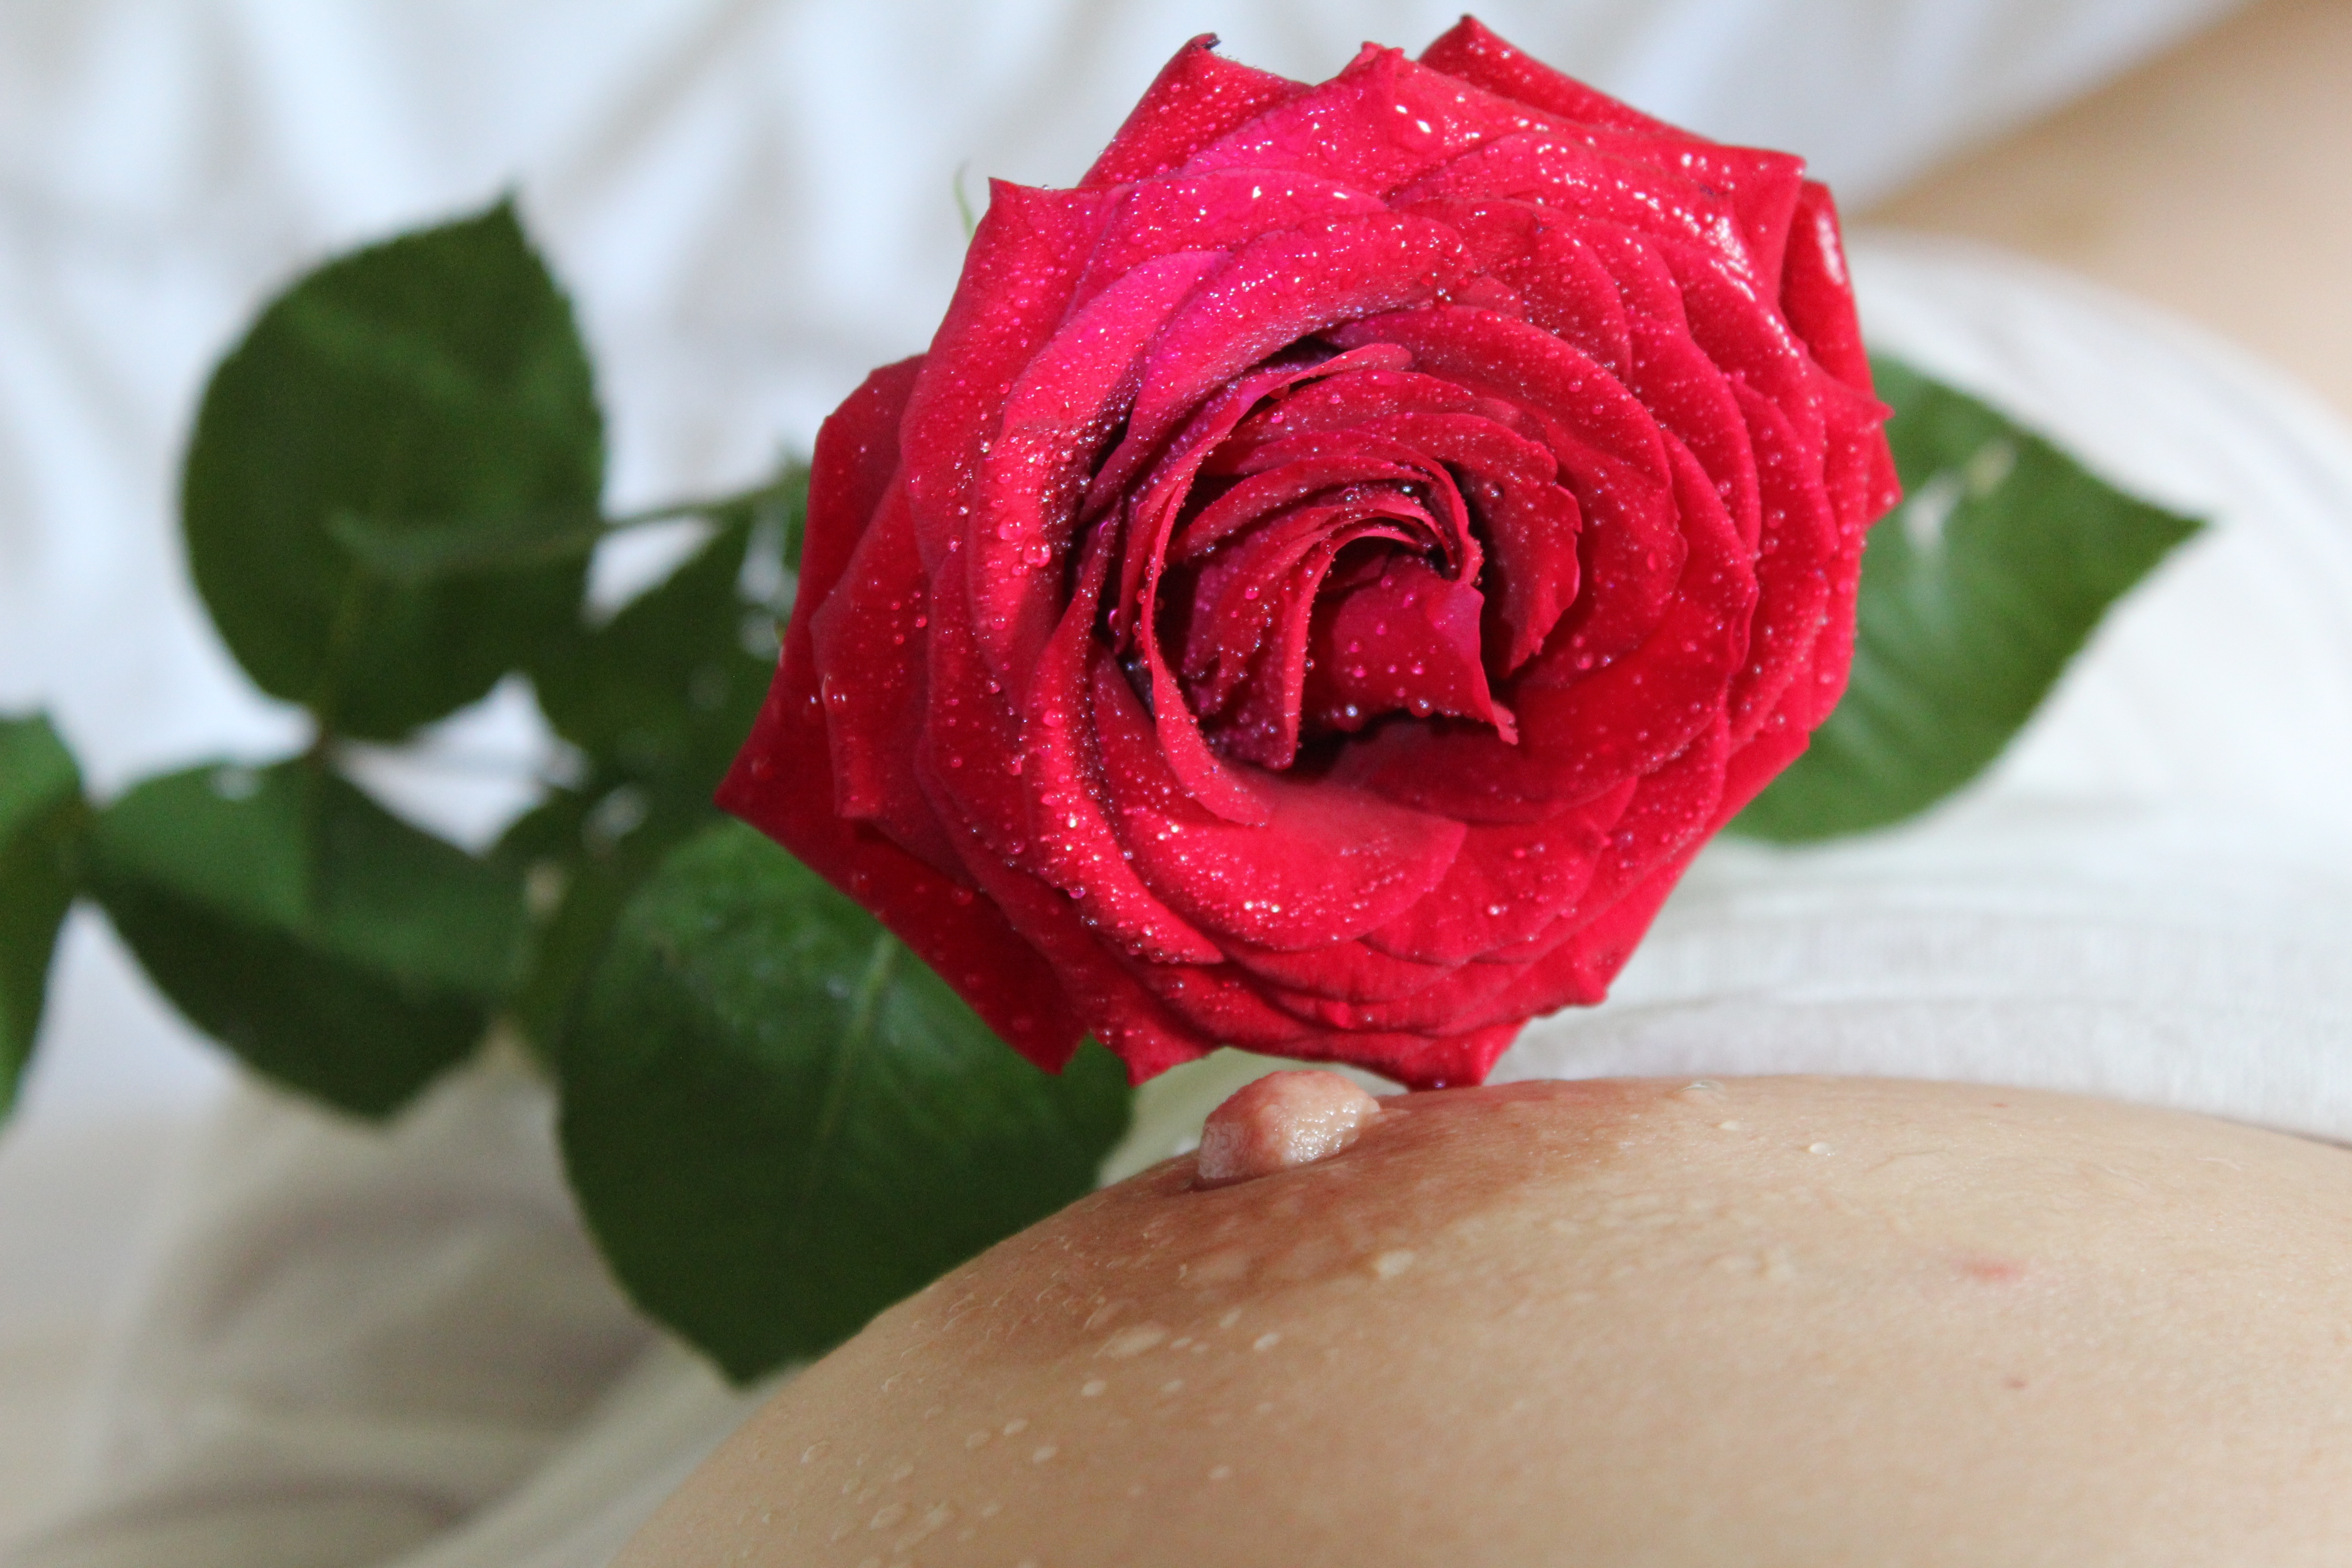
plant, flower, petal, wet, rose, red, pink, temptation, close up, women, drops, naked, body, breast, sex, nipple, erotica, macro photography, flowering plant, garden roses, rose family, flower bouquet, excitation, land plant